Victor Frankenstein

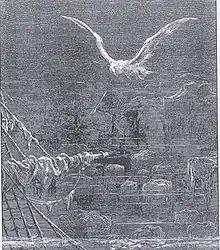
Illustration of Coleridge's poem by Gustave Doré.

In addition to these two versions of the Prometheus myth, there are borrowings from Milton's "Paradise Lost", often mentioned in the Shelleys' diaries, particularly when William Godwin published his work on the poet's nephews, and from Coleridge's poem "The Rime of the Ancient Mariner".